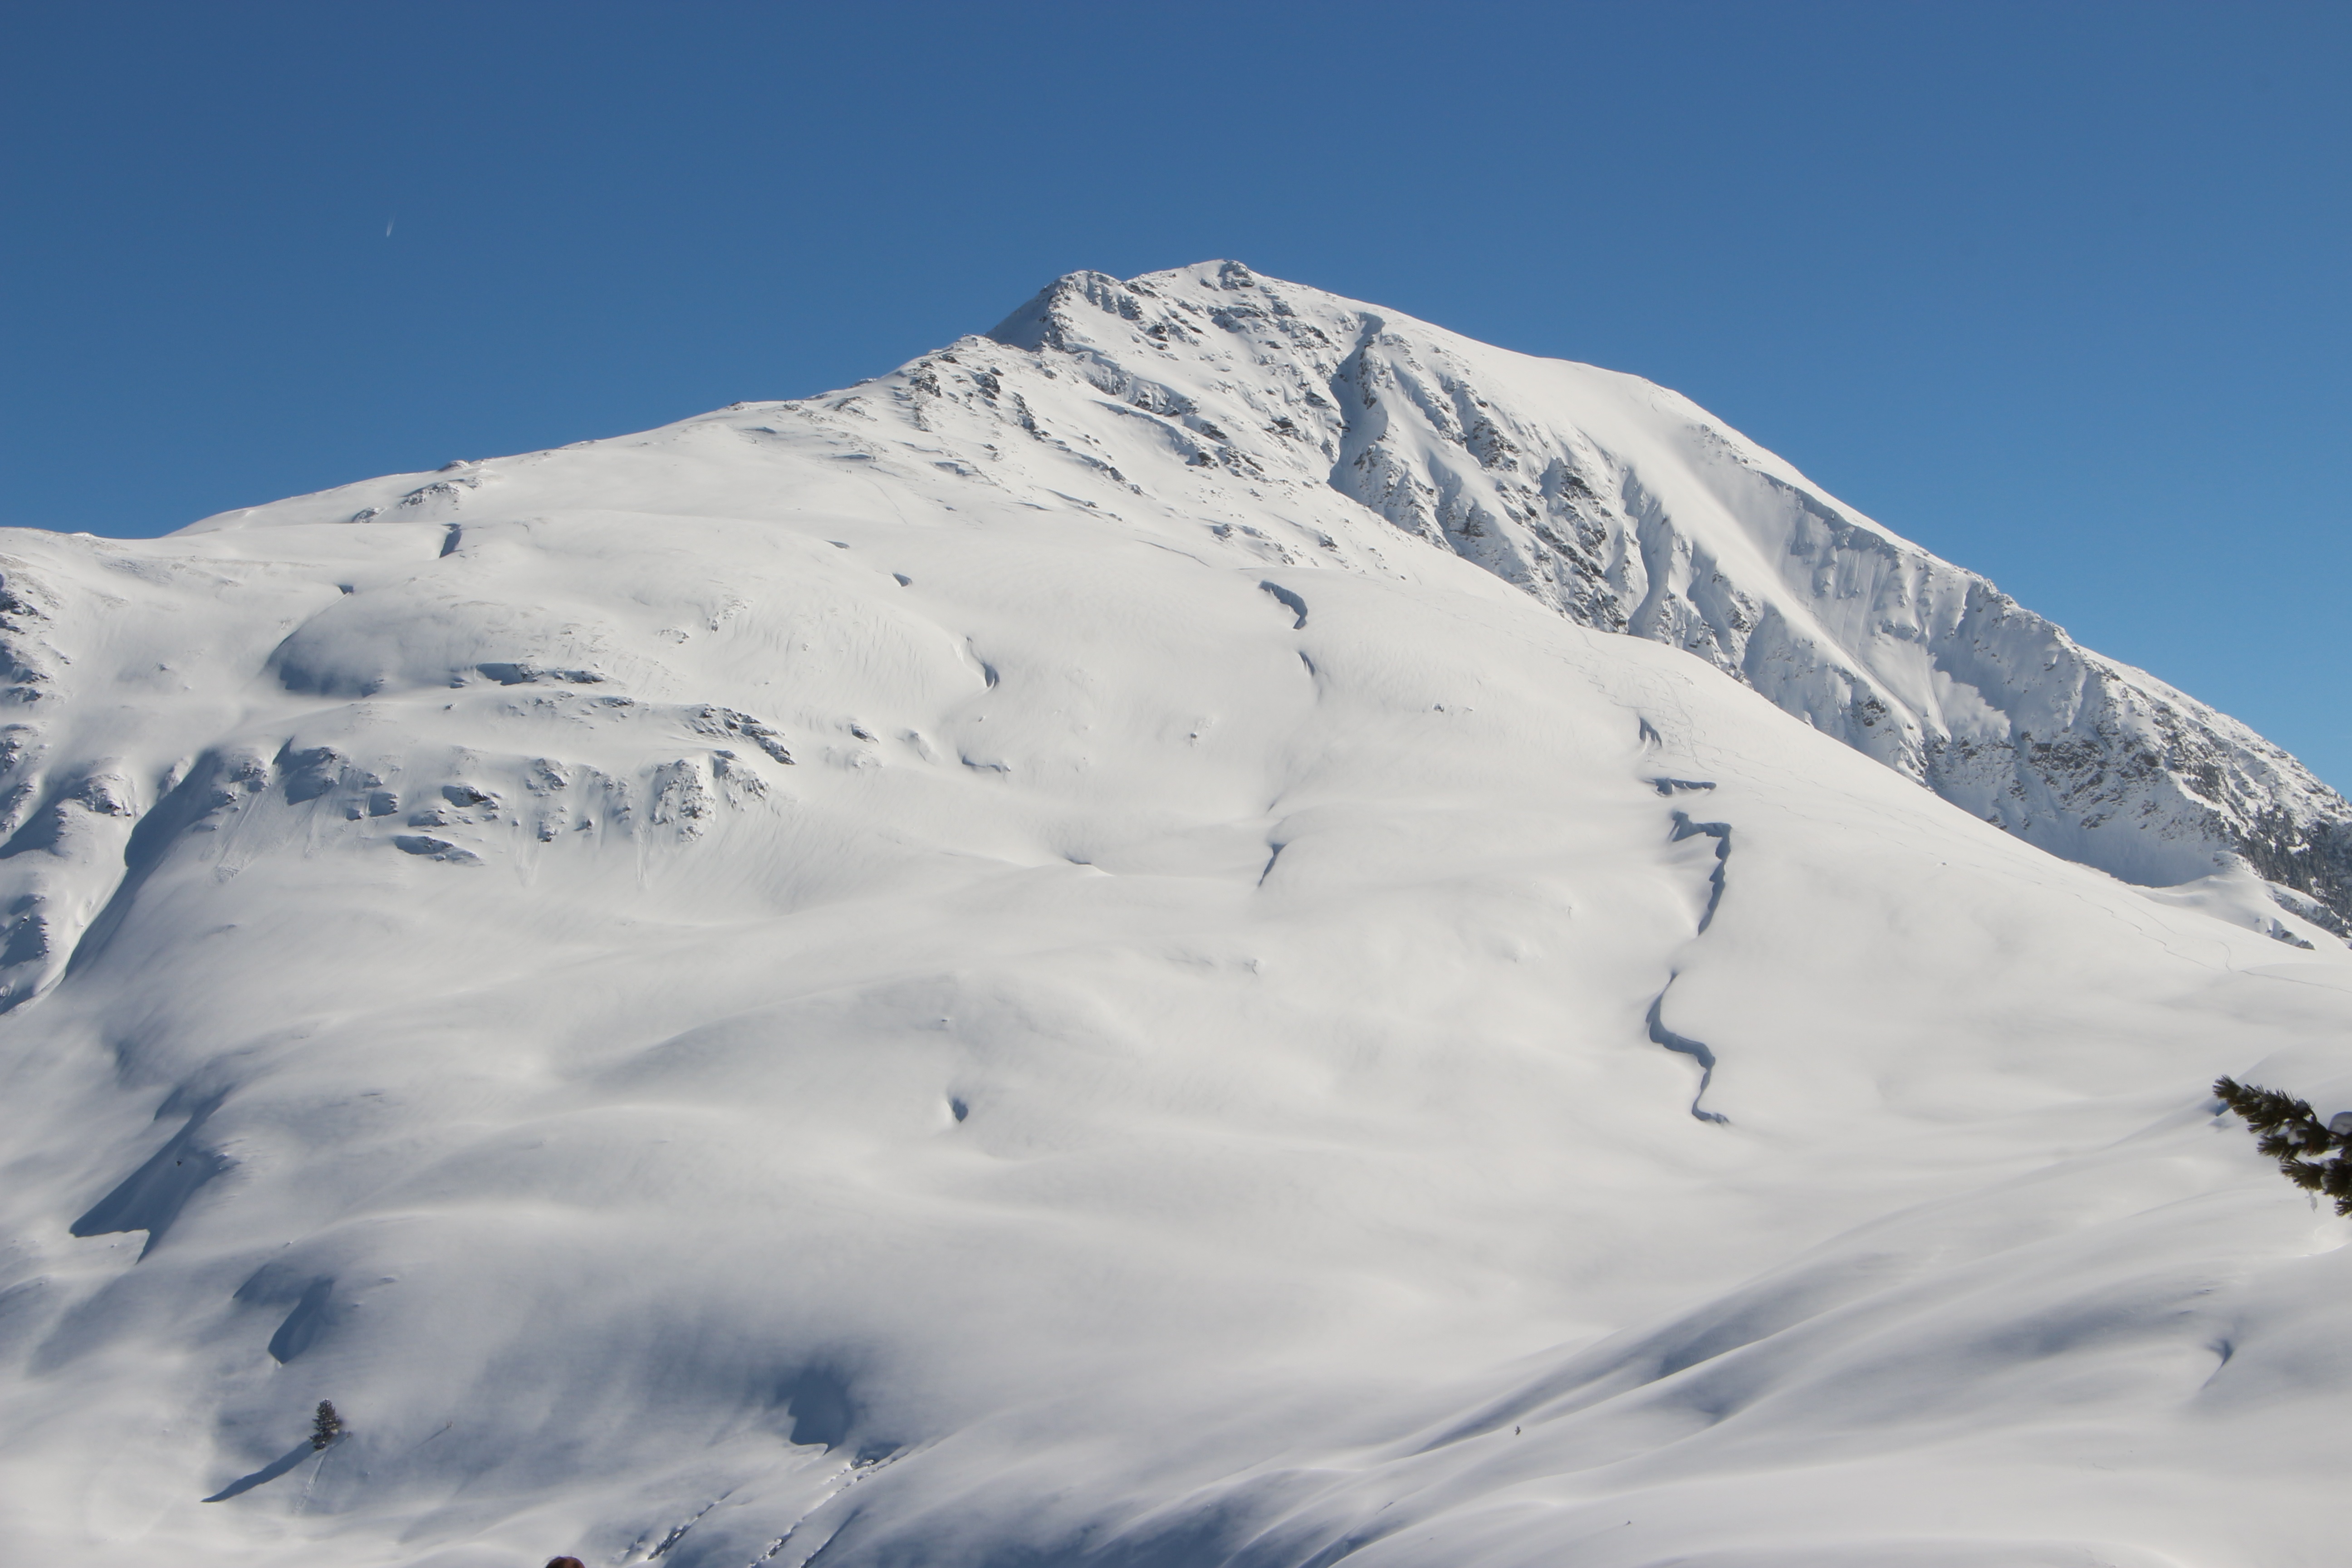
landscape, mountain, snow, winter, sky, white, mountain range, weather, snowy, alpine, season, ridge, summit, mountains, alps, plateau, piste, partly cloudy, landform, ski touring, ski mountaineering, ski equipment, mountainous landforms, geological phenomenon